Erotissimo

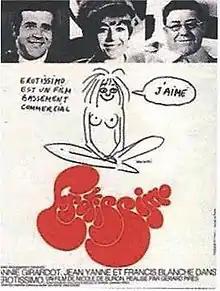

Erotissimo is a 1969 French-Italian comedy film directed by Gérard Pirès. It was entered into the 19th Berlin International Film Festival.